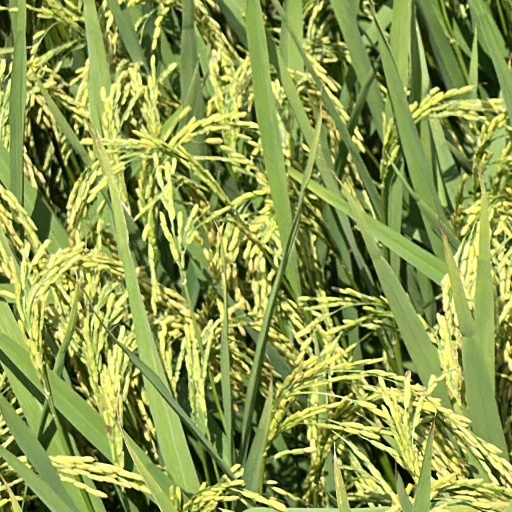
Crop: rice